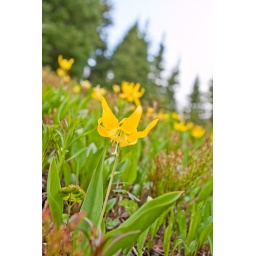
Many mountain flowers in this area.